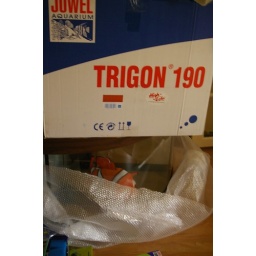
fish in a box